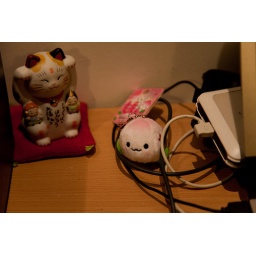
Momo chan lives by the warm air coming from the computer fan with her friend the good luck cat